Sabin Etxea

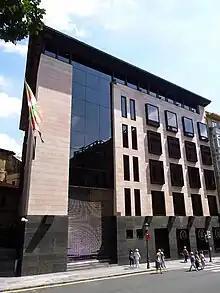
Sabin Etxea

Sabin Etxea (English: Sabin's House, named after Sabino Arana) is the official headquarters of the Basque Nationalist Party, located in Abando, Bilbao.